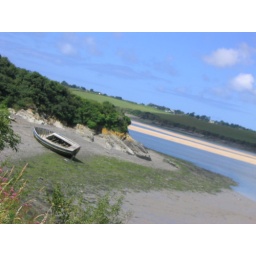
boat by side of river camel